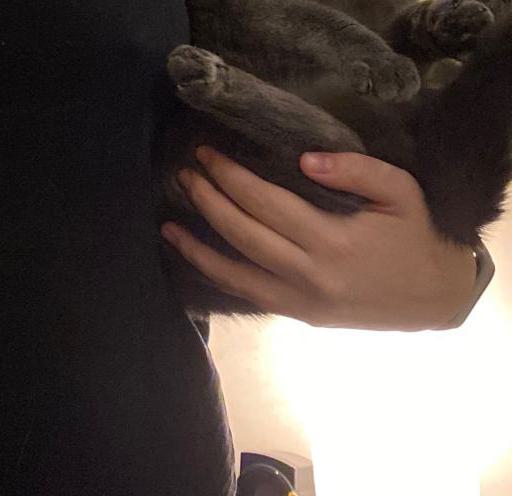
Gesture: no_gesture